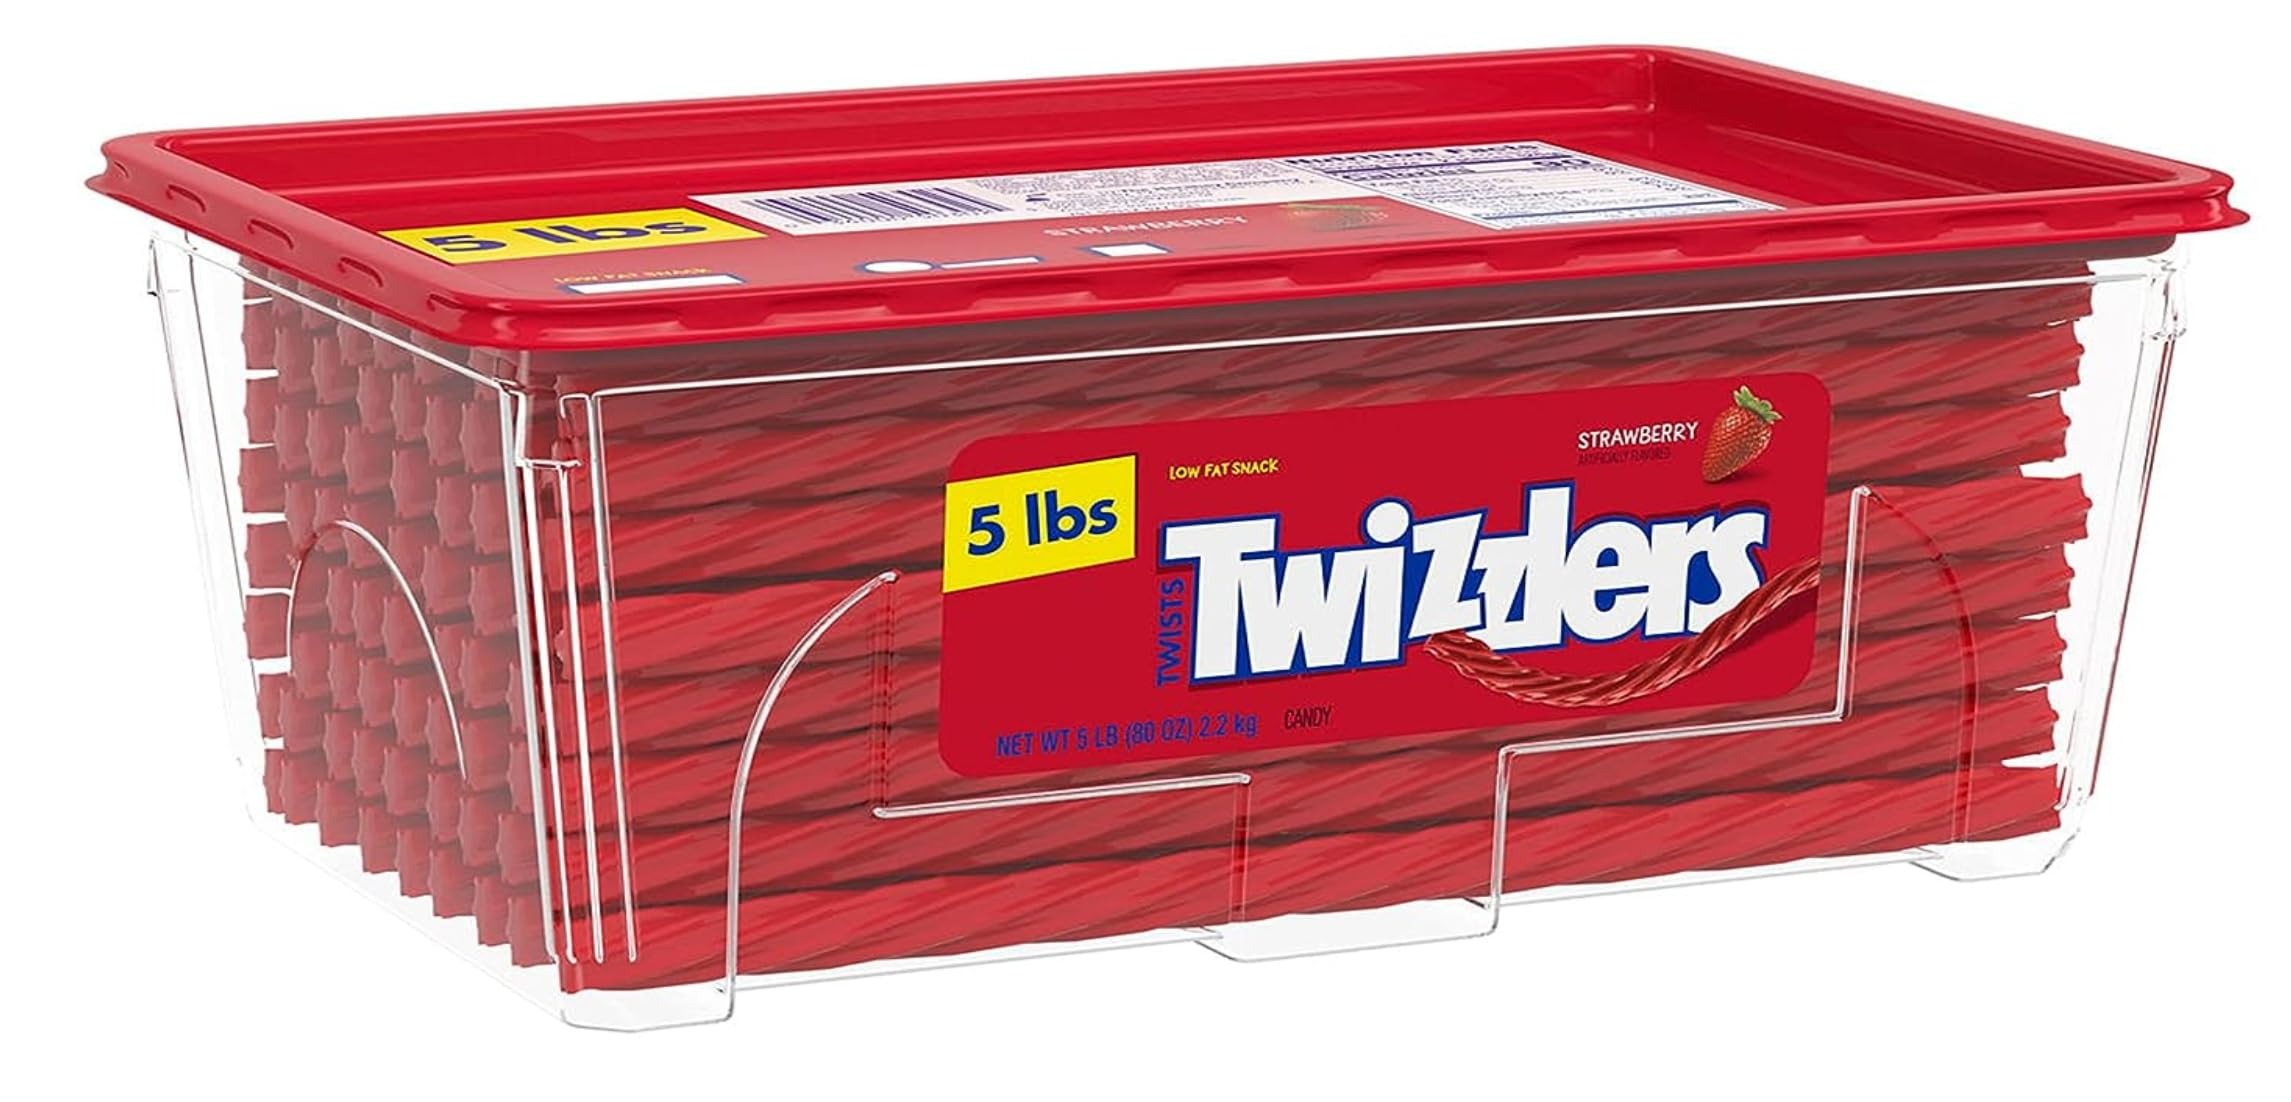
Item Name: Licorice Twists - Strawberry Flavored - Licorice Style - 5lb Tub - Smiling Sweets - Delicious Classic Candy That Everyone is Sure to Love - Bulk Licorice - Sharing Size
Bullet Point 1: Smiling Sweets Licorice Twists are the classic candy that everyone will love! Bursting with delicious strawberry flavor, these licorice twists are a must-have for any sweet tooth.
Bullet Point 2: Perfect for sharing with friends and family, our 5lb tub is filled to the brim with this irresistible treat.
Bullet Point 3: Indulge in the nostalgic taste of licorice with our Strawberry Flavored Twists. Made with high-quality ingredients, our licorice has just the right amount of sweetness and chewiness to keep you coming back for more
Bullet Point 4: Looking for a snack that's both tasty and fun? Our Licorice Style Twists are perfect for satisfying your cravings while bringing some playfulness into your day.
Bullet Point 5: These twisty treats are great for snacking on-the-go or enjoying at home as a classic movie night snack.
Product Description: Indulge in the classic and timeless flavor of Licorice Twists from Smiling Sweets. Made with real licorice extract and infused with a delicious strawberry flavor, these licorice twists are the perfect treat for any licorice lover. Each tub contains 5lbs of these delectable treats, making it perfect for sharing with friends and family or for satisfying your own personal cravings. The licorice style of these twists adds a unique and delightful chewy texture, making each bite a truly enjoyable experience. The bold red color of the twists will catch your eye and leave your mouth watering for more. Whether you're enjoying a movie night with loved ones or need a quick pick-me-up during the day, these licorice twists will satisfy your sweet tooth in the most delicious way. One of the key benefits of our Licorice Twists is that they are made with real licorice extract, giving them an authentic and rich flavor. No artificial flavors or colors are used, ensuring that you are getting the best quality licorice. The addition of the strawberry flavor adds a delightful sweetness to the twists, making them irresistible to anyone who tries them. Each tub is filled with 5lbs of licorice twists, making it the perfect bulk treat for parties, events, or just to have on hand for whenever a craving strikes. These sharing-sized tubs are also great for businesses, such as offices or candy shops, as they are sure to be a hit with customers and employees alike. With Licorice Twists from Smiling Sweets, you will always have enough to go around and share the love of this classic candy. Not only are these licorice twists delicious and perfect for sharing, but they also come in a fun and vibrant packaging. The Smiling Sweets label will bring a smile to your face and add a touch of charm to any occasion. The tub is also resealable, ensuring that your licorice twists stay fresh and flavorful for longer. In conclusion, Smiling Sweets Licorice Twists are a must-have for any licorice fan. With their authentic licorice flavor, added strawberry twist, and fun packaging, they are sure to be a hit with everyone who tries them. Plus, with the convenience of a bulk size tub, you'll never run out of your favorite treat. So go ahead and indulge in the timeless and delicious classic candy of Licorice Twists from Smiling Sweets.
Value: 80.0
Unit: Ounce

Price: 13.645